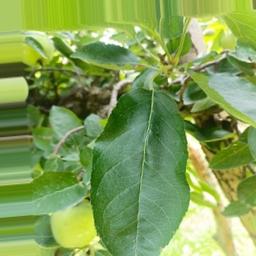
Label: Healthy